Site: brandenburg
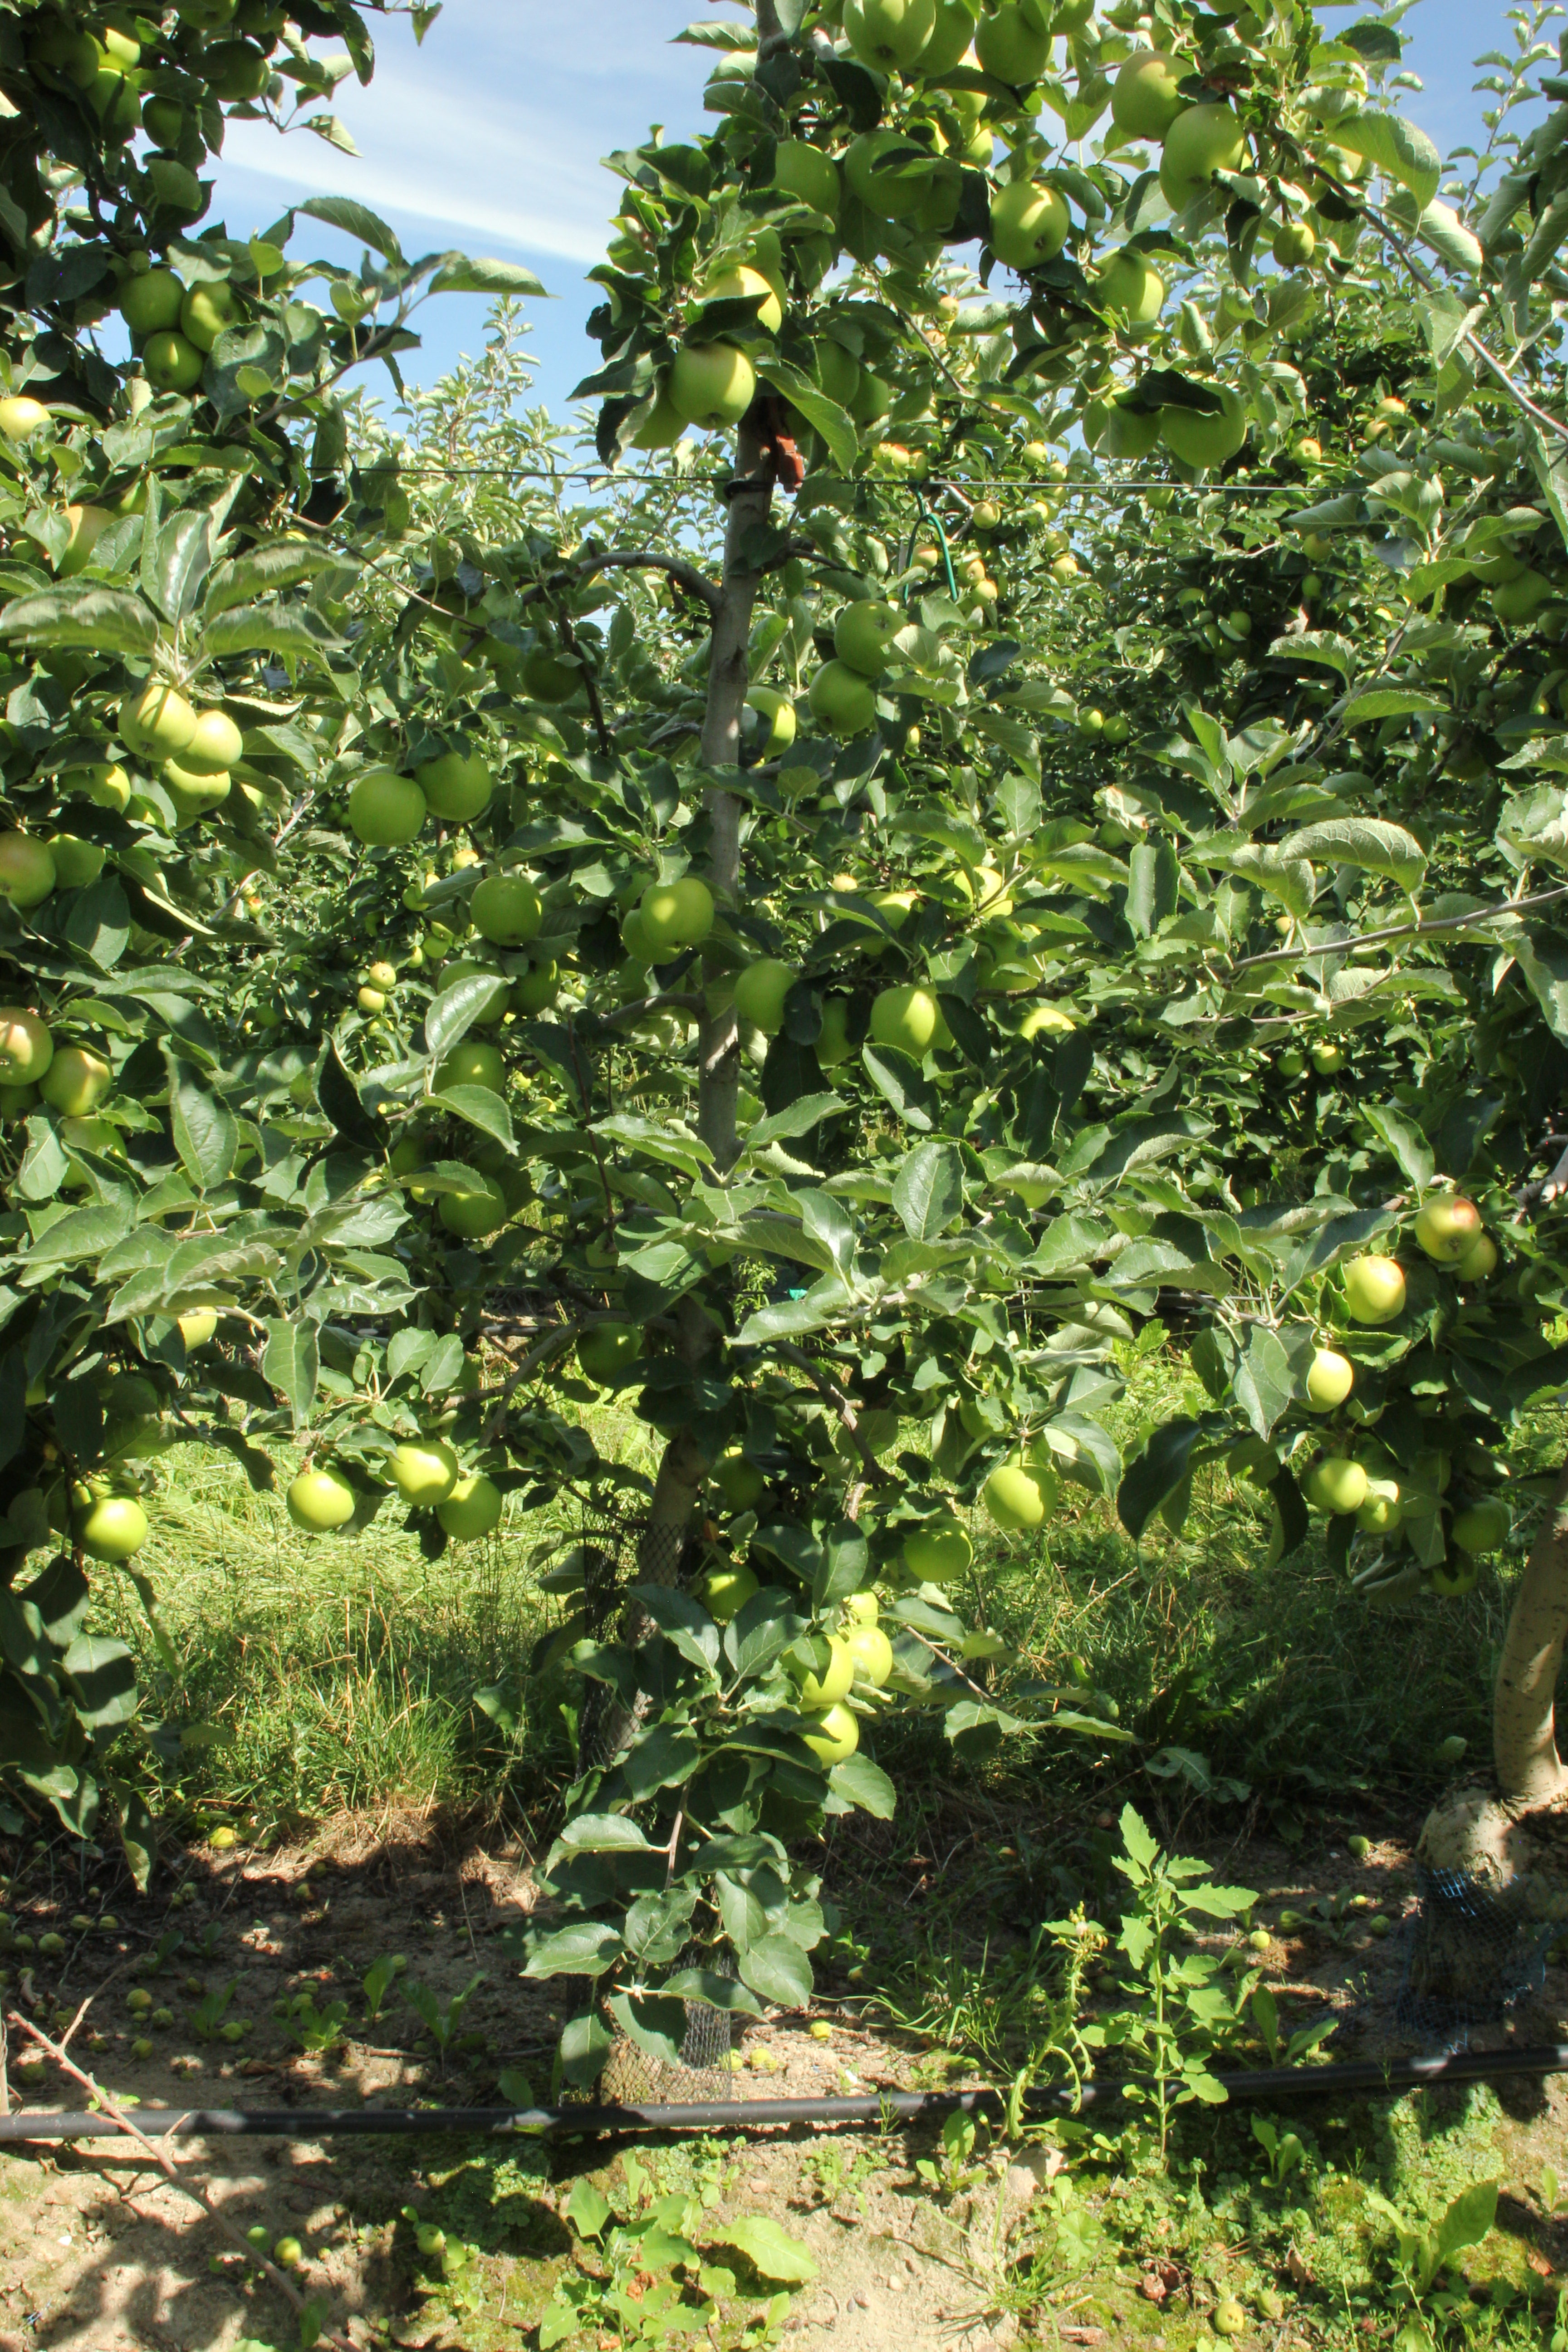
Growth stage (BBCH 77): Development of fruit